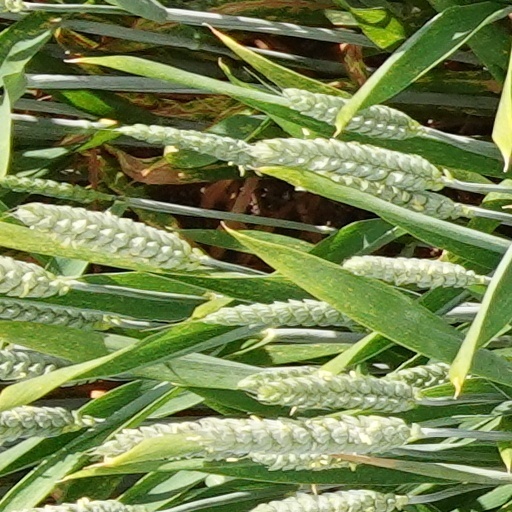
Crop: wheat